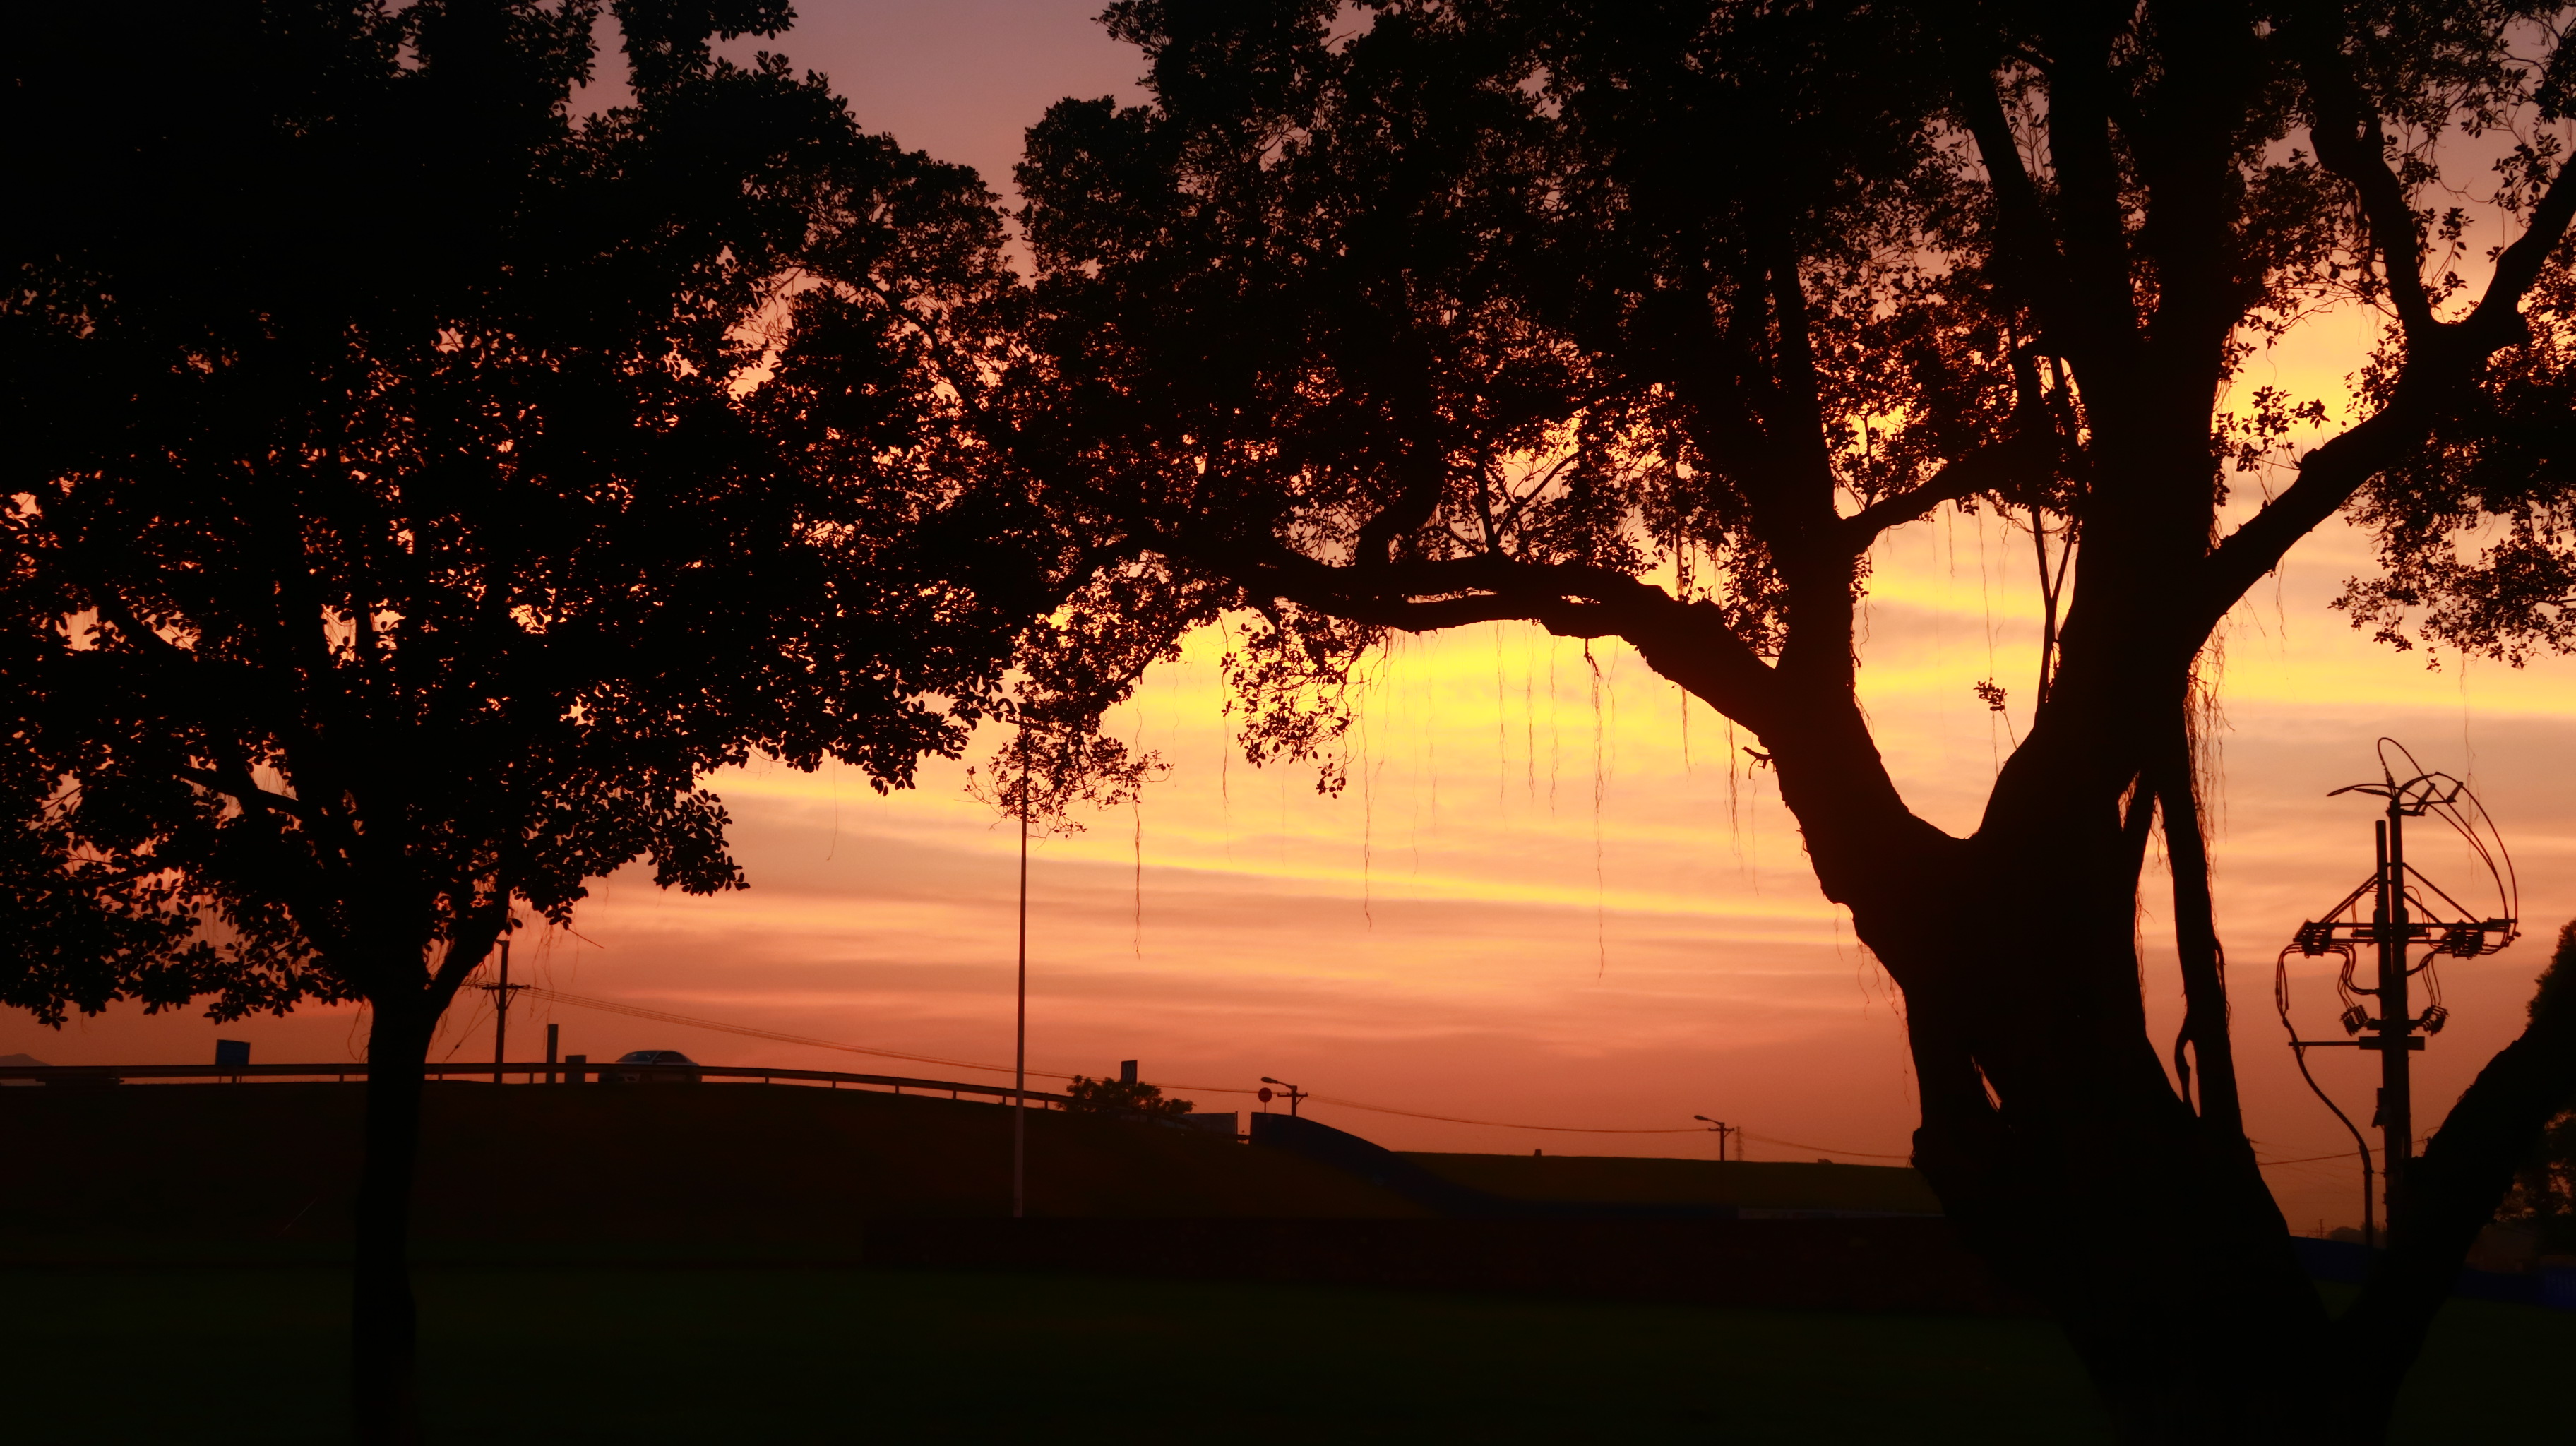
view, sky, tree, sunset, sunrise, morning, natural landscape, evening, branch, cloud, dusk, horizon, woody plant, afterglow, backlighting, landscape, atmosphere, sunlight, plant, silhouette, photography, sun, Tints and shades, night, sport venue, world, dawn